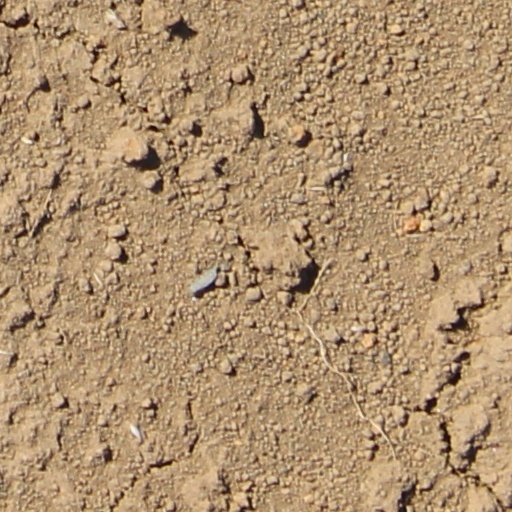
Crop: wheat